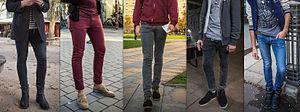
Skinny jeans Street style à Strasbourg en octobre 2013.
Un slim est un jeans serré au niveau des jambes et avec une petite ouverture de jambe. Le terme skinny désigne une coupe encore plus collante aux jambes. Il est généralement fabriqué en tissu extensible composé de coton et d’élasthanne.